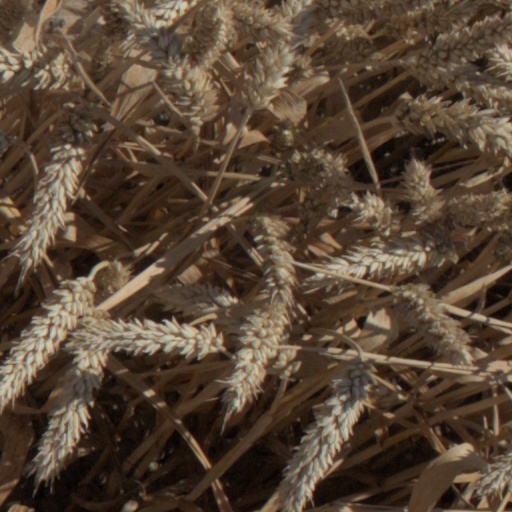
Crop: wheat